Case of Drąsius Kedys

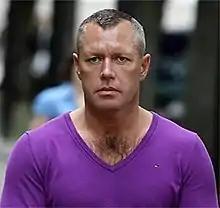
Kedys

The Drąsius Kedys case is a high-profile criminal case in Lithuania centering on allegations of sexual molestation of a then four-year-old Lithuanian girl and a double homicide. In November 2008, Drąsius Kedys accused Laimutė Stankūnaitė of allowing Jonas Furmanavičius and Andrius Ūsas to sexually molest their underage daughter. Frustrated by lack of progress in the investigation, Kedys took the case public. He published a video with his daughter's testimony, sent out DVDs to politicians, and appeared in the media. Still no case was brought before trial. In October 2009, Jonas Furmanavičius, a district judge and accused pedophile, and Violeta Naruševičienė, aunt of his daughter and accused procurer, were found dead and Kedys became the main murder suspect. While Kedys went into hiding, some of the Lithuanian public sided with him, portraying Kedys as a desperate father trying to protect his daughter against pedophiles. In April 2010 his body was found near Kaunas Reservoir. His death was ruled an accident – choking on vomit after heavy drinking. The main suspect in the pedophilia case, Andrius Ūsas, was found drowned in a lake after a motorcycle accident in June 2010. In a posthumous trial Ūsas was found innocent. A separate court ruling restored the girl's custody to Stankūnaitė. Some Lithuanians disagreed with the ruling and began a vigil at the house of Kedys' relatives in Garliava, where the girl lived at the time. Officials were able to take custody of the girl with the help of riot police in May 2012. The Way of Courage, a political party founded by Kedys' sister and supporters, participated in the 2012 Lithuanian parliamentary election and received almost 8% of the votes.